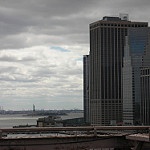
Label: buildings